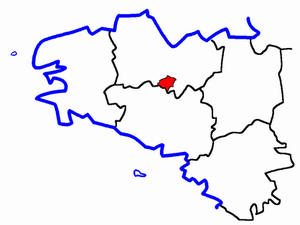
Le canton de Loudéac est un canton français situé dans le département des Côtes-d'Armor et la région Bretagne.